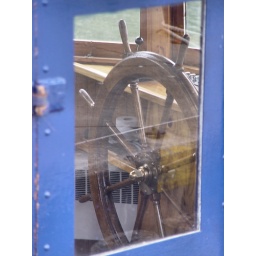
The ships wheel in the NYS tug boat